Karie Ross

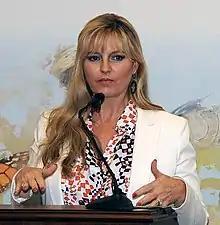
Dombrowski speaks about saving wildlife on Capitol Hill in 2013

Karie Dombrowski ( Ross) is an American former sports broadcaster. She worked as both a sports anchor and reporter for ABC, NBC and CBS network affiliates and as a cable television broadcast reporter. Ross was ESPN's third female on-air personality, and she was the first female reporter on ESPN’s "College Football GameDay".